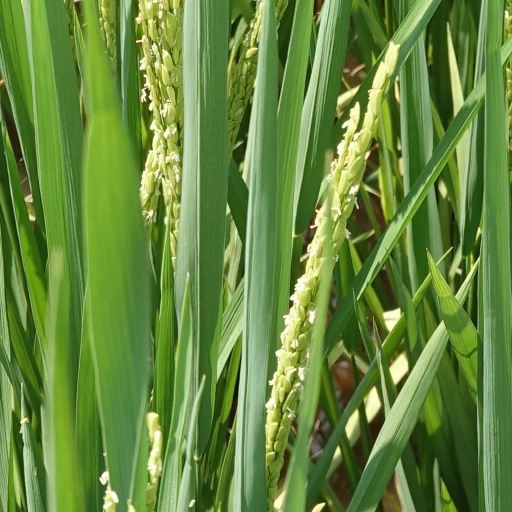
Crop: rice